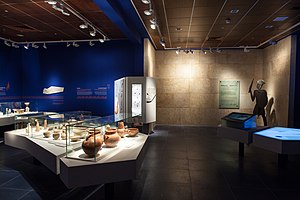
Museet for filistæisk kultur / Galleri
Museet for filistæisk kultur er et arkæologisk museum i Ashdod, Israel. Det udforsker filistæisk kultur fra bydelen. Museet er det eneste museum i verden for filistrenes kultur og var det første museum, der åbnede i Ashdod i 1990.